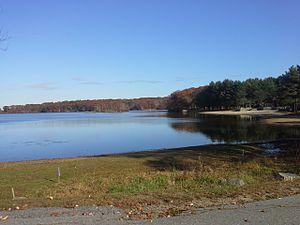
Les parcs et plages d'État de Rhode Island, aux États-Unis, sont gérés par le Rhode Island Department of Environnmental Management.